Straight-eight engine

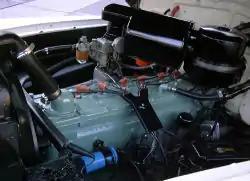
1940s OHV Oldsmobile straight-8 engine

Oldsmobile replaced their straight-eight flathead engine with an overhead valve V8 engine in 1949, at which time Cadillac's V8 was changed to one with overhead valves. Chrysler replaced its straight-eight with its famous Hemi V-8 for 1951. Hudson retired its straight-eight at the end of the 1952 model year. Buick introduced a (4.0" bore × 3 " stroke = 322 in³ (5.277 L)) V8 in 1953, with similar displacement as their (3 " bore × 4 " stroke = 320.2 in³ (5.247 L)) straight-8, the latter being produced until the end of the 1953 model year. Pontiac maintained production on their straight-eight, as well as a L-head inline six, through the end of the 1954 model year, after which a V8 became standard. Packard ended production of their signature straight-eight at the end of 1954, replacing it with an overhead valve V8.